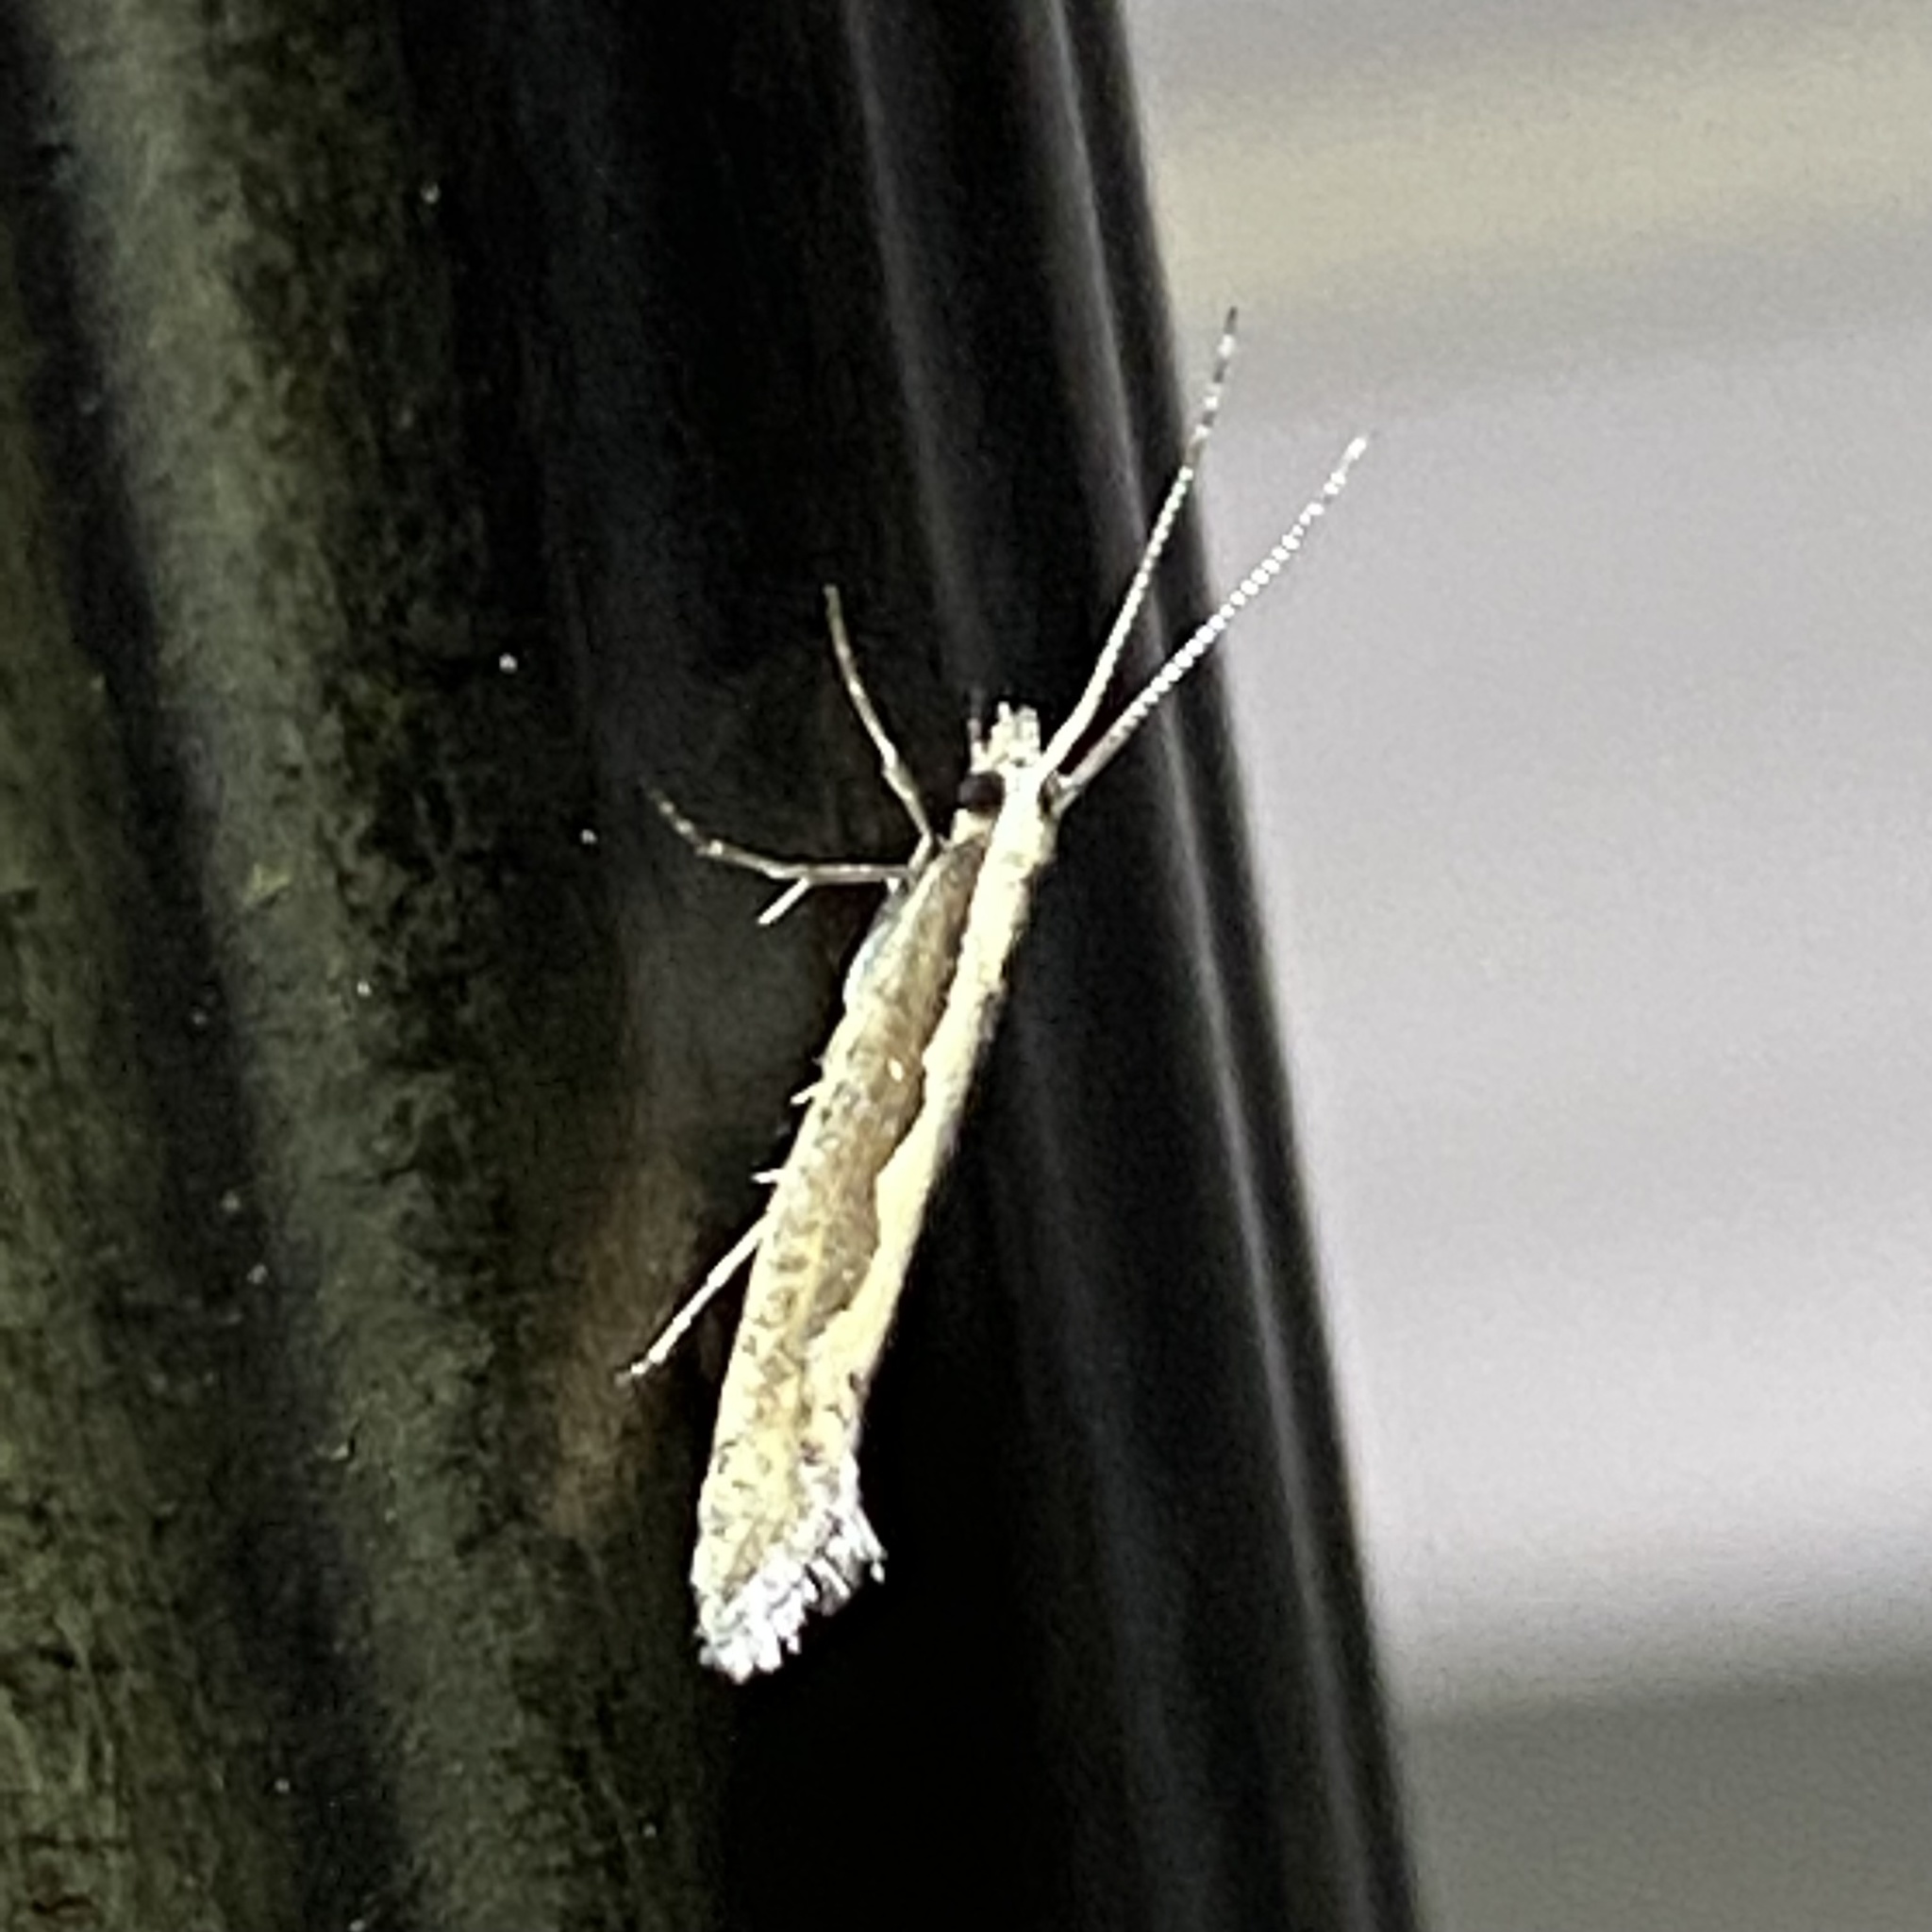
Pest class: diamondback_moth